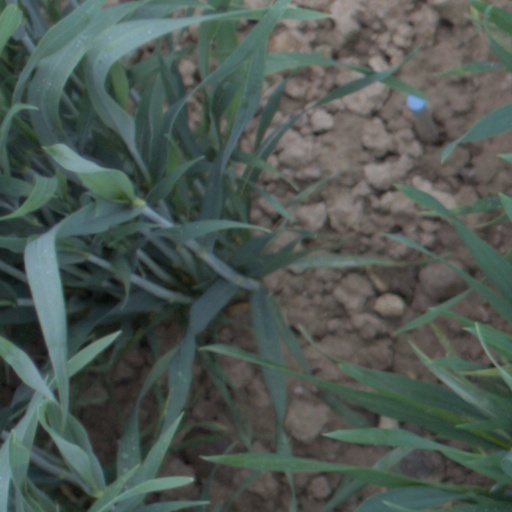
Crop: wheat